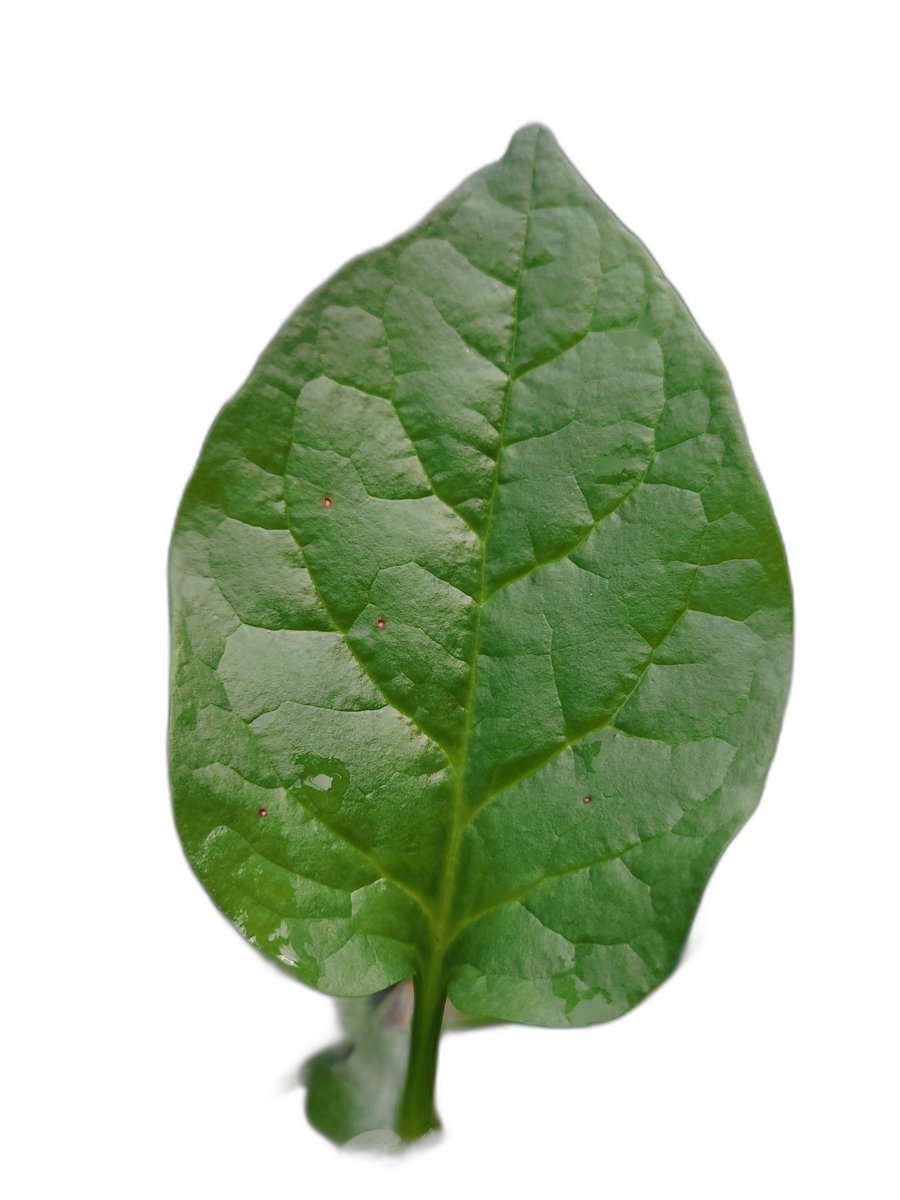
Label: Healthy-Leaf